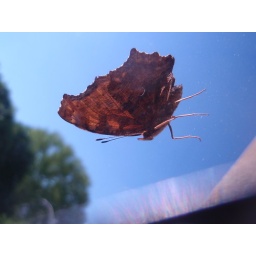
A butterfly on the other side of the window glass by our office door.